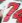
Number: 7